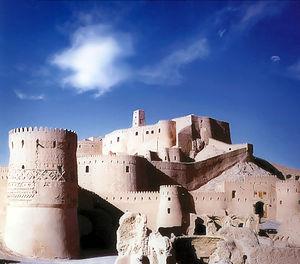
Le Désert des Tartares est un film franco-germano-italien réalisé par Valerio Zurlini, sorti en 1976 adapté du roman éponyme de Dino Buzzati.
L'adobe est de l'« argile qui, mélangée d'eau et d'une faible quantité de paille hachée ou d'un autre liant, peut être façonnée en briques séchées au soleil ». Par extension, les briques et constructions réalisées avec cette terre.